World government

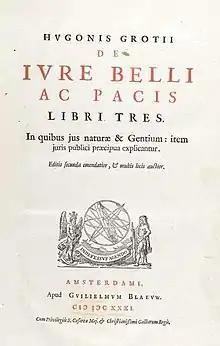
Title page of the 1631 second edition of "De jure belli ac pacis"

The Dutch philosopher and jurist Hugo Grotius, widely regarded as a founder of international law, believed in the eventual formation of a world government to enforce it. His book, "De jure belli ac pacis" ("On the Law of War and Peace"), published in Paris in 1625, is still cited as a foundational work in the field. Though he does not advocate for world government "per se," Grotius argues that a "common law among nations", consisting of a framework of principles of natural law, bind all people and societies regardless of local custom.